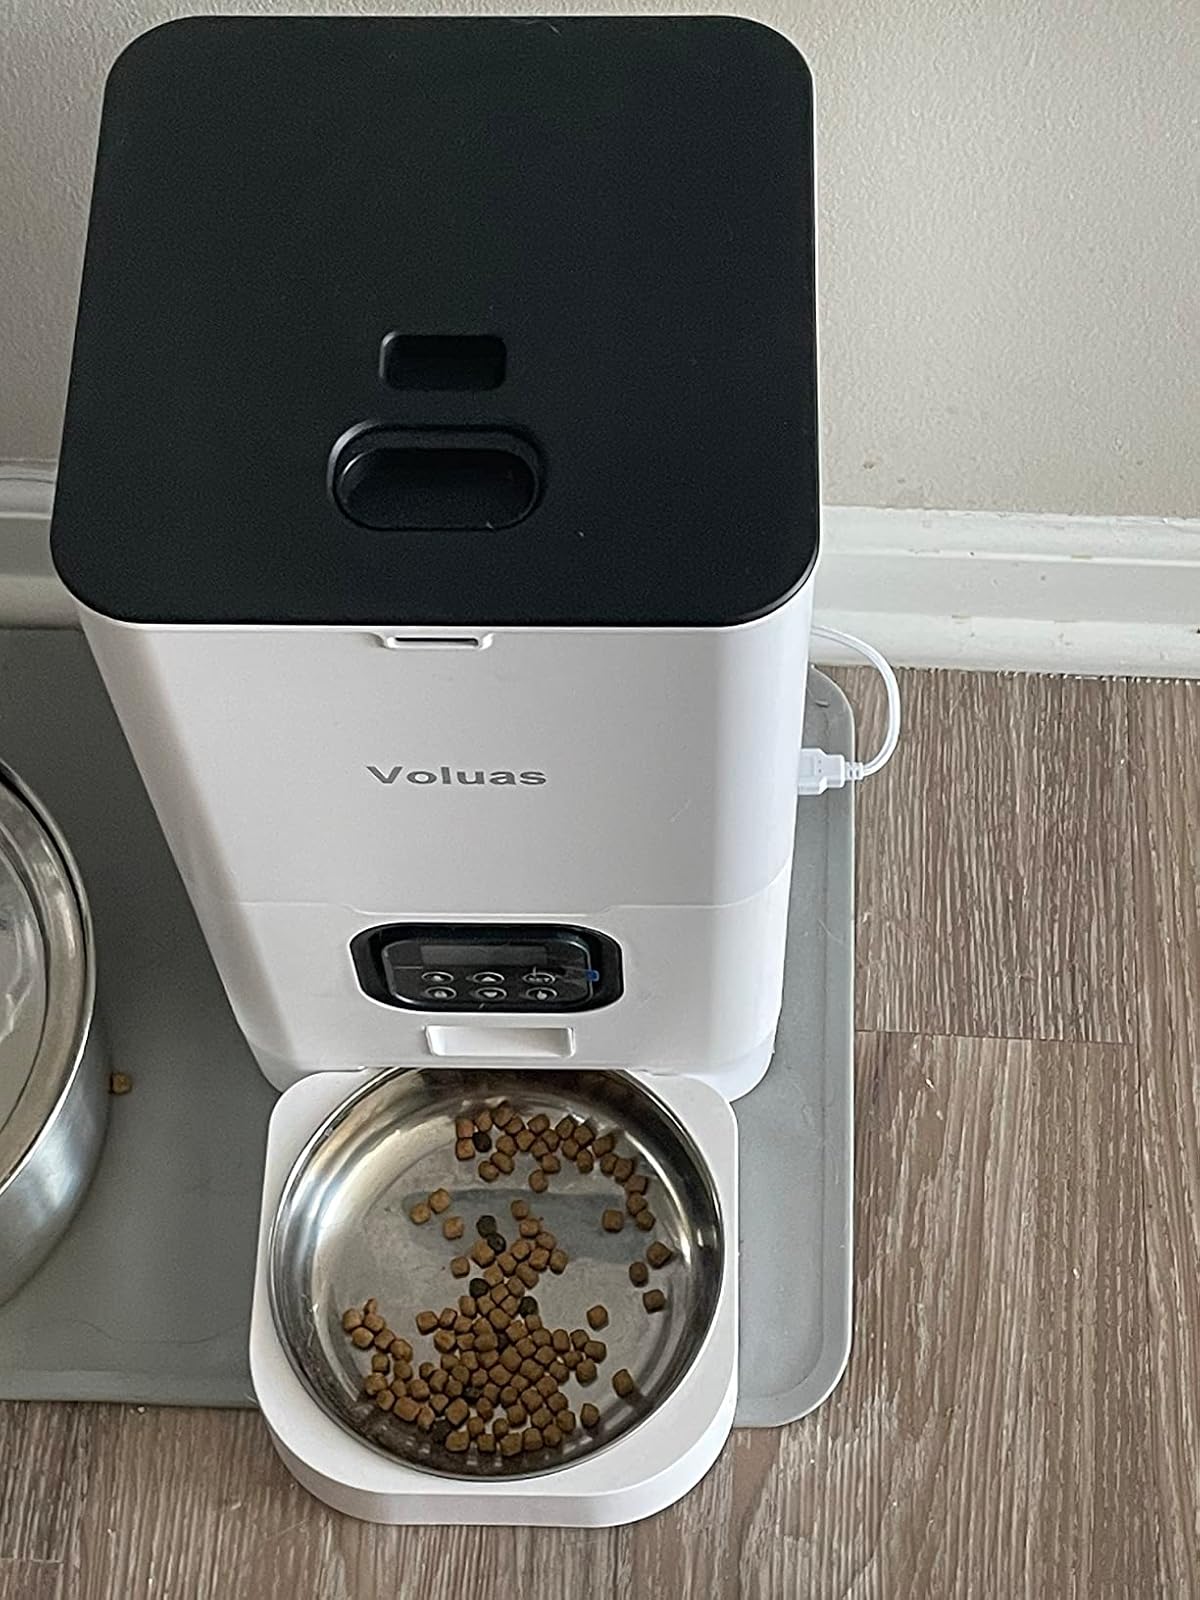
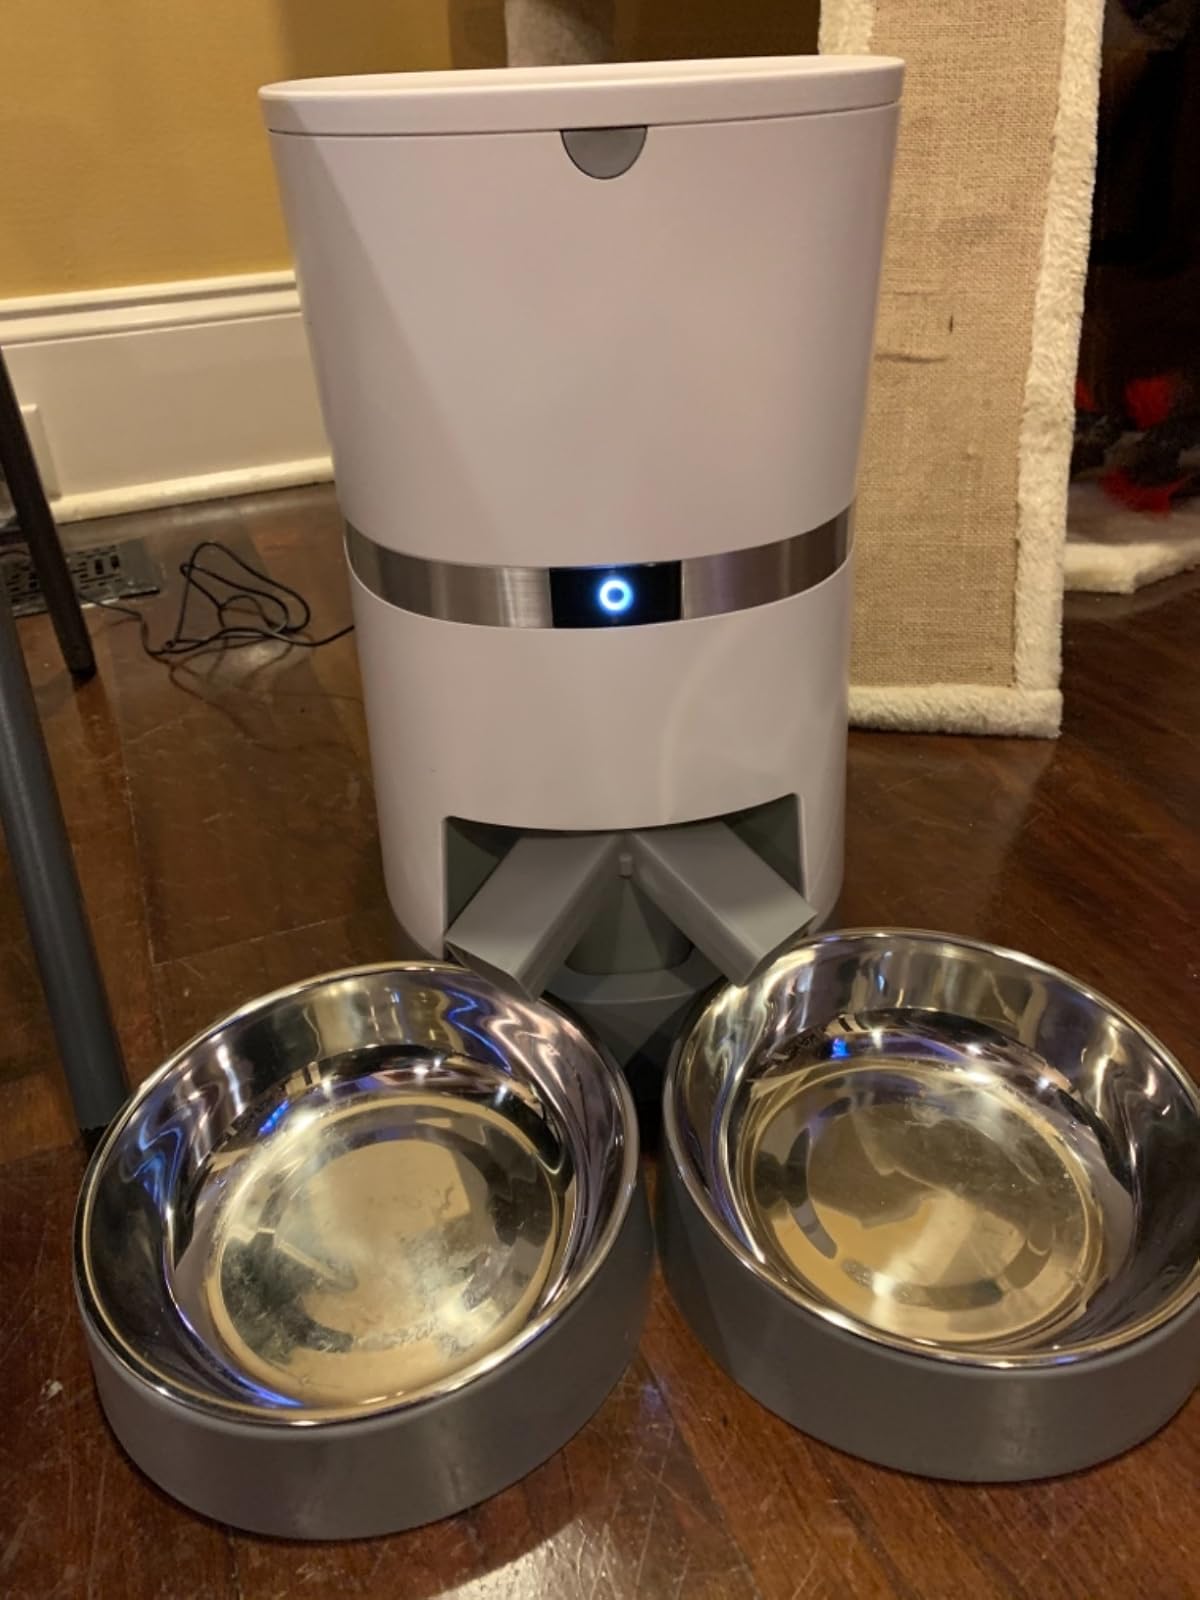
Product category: items_feeder
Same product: no